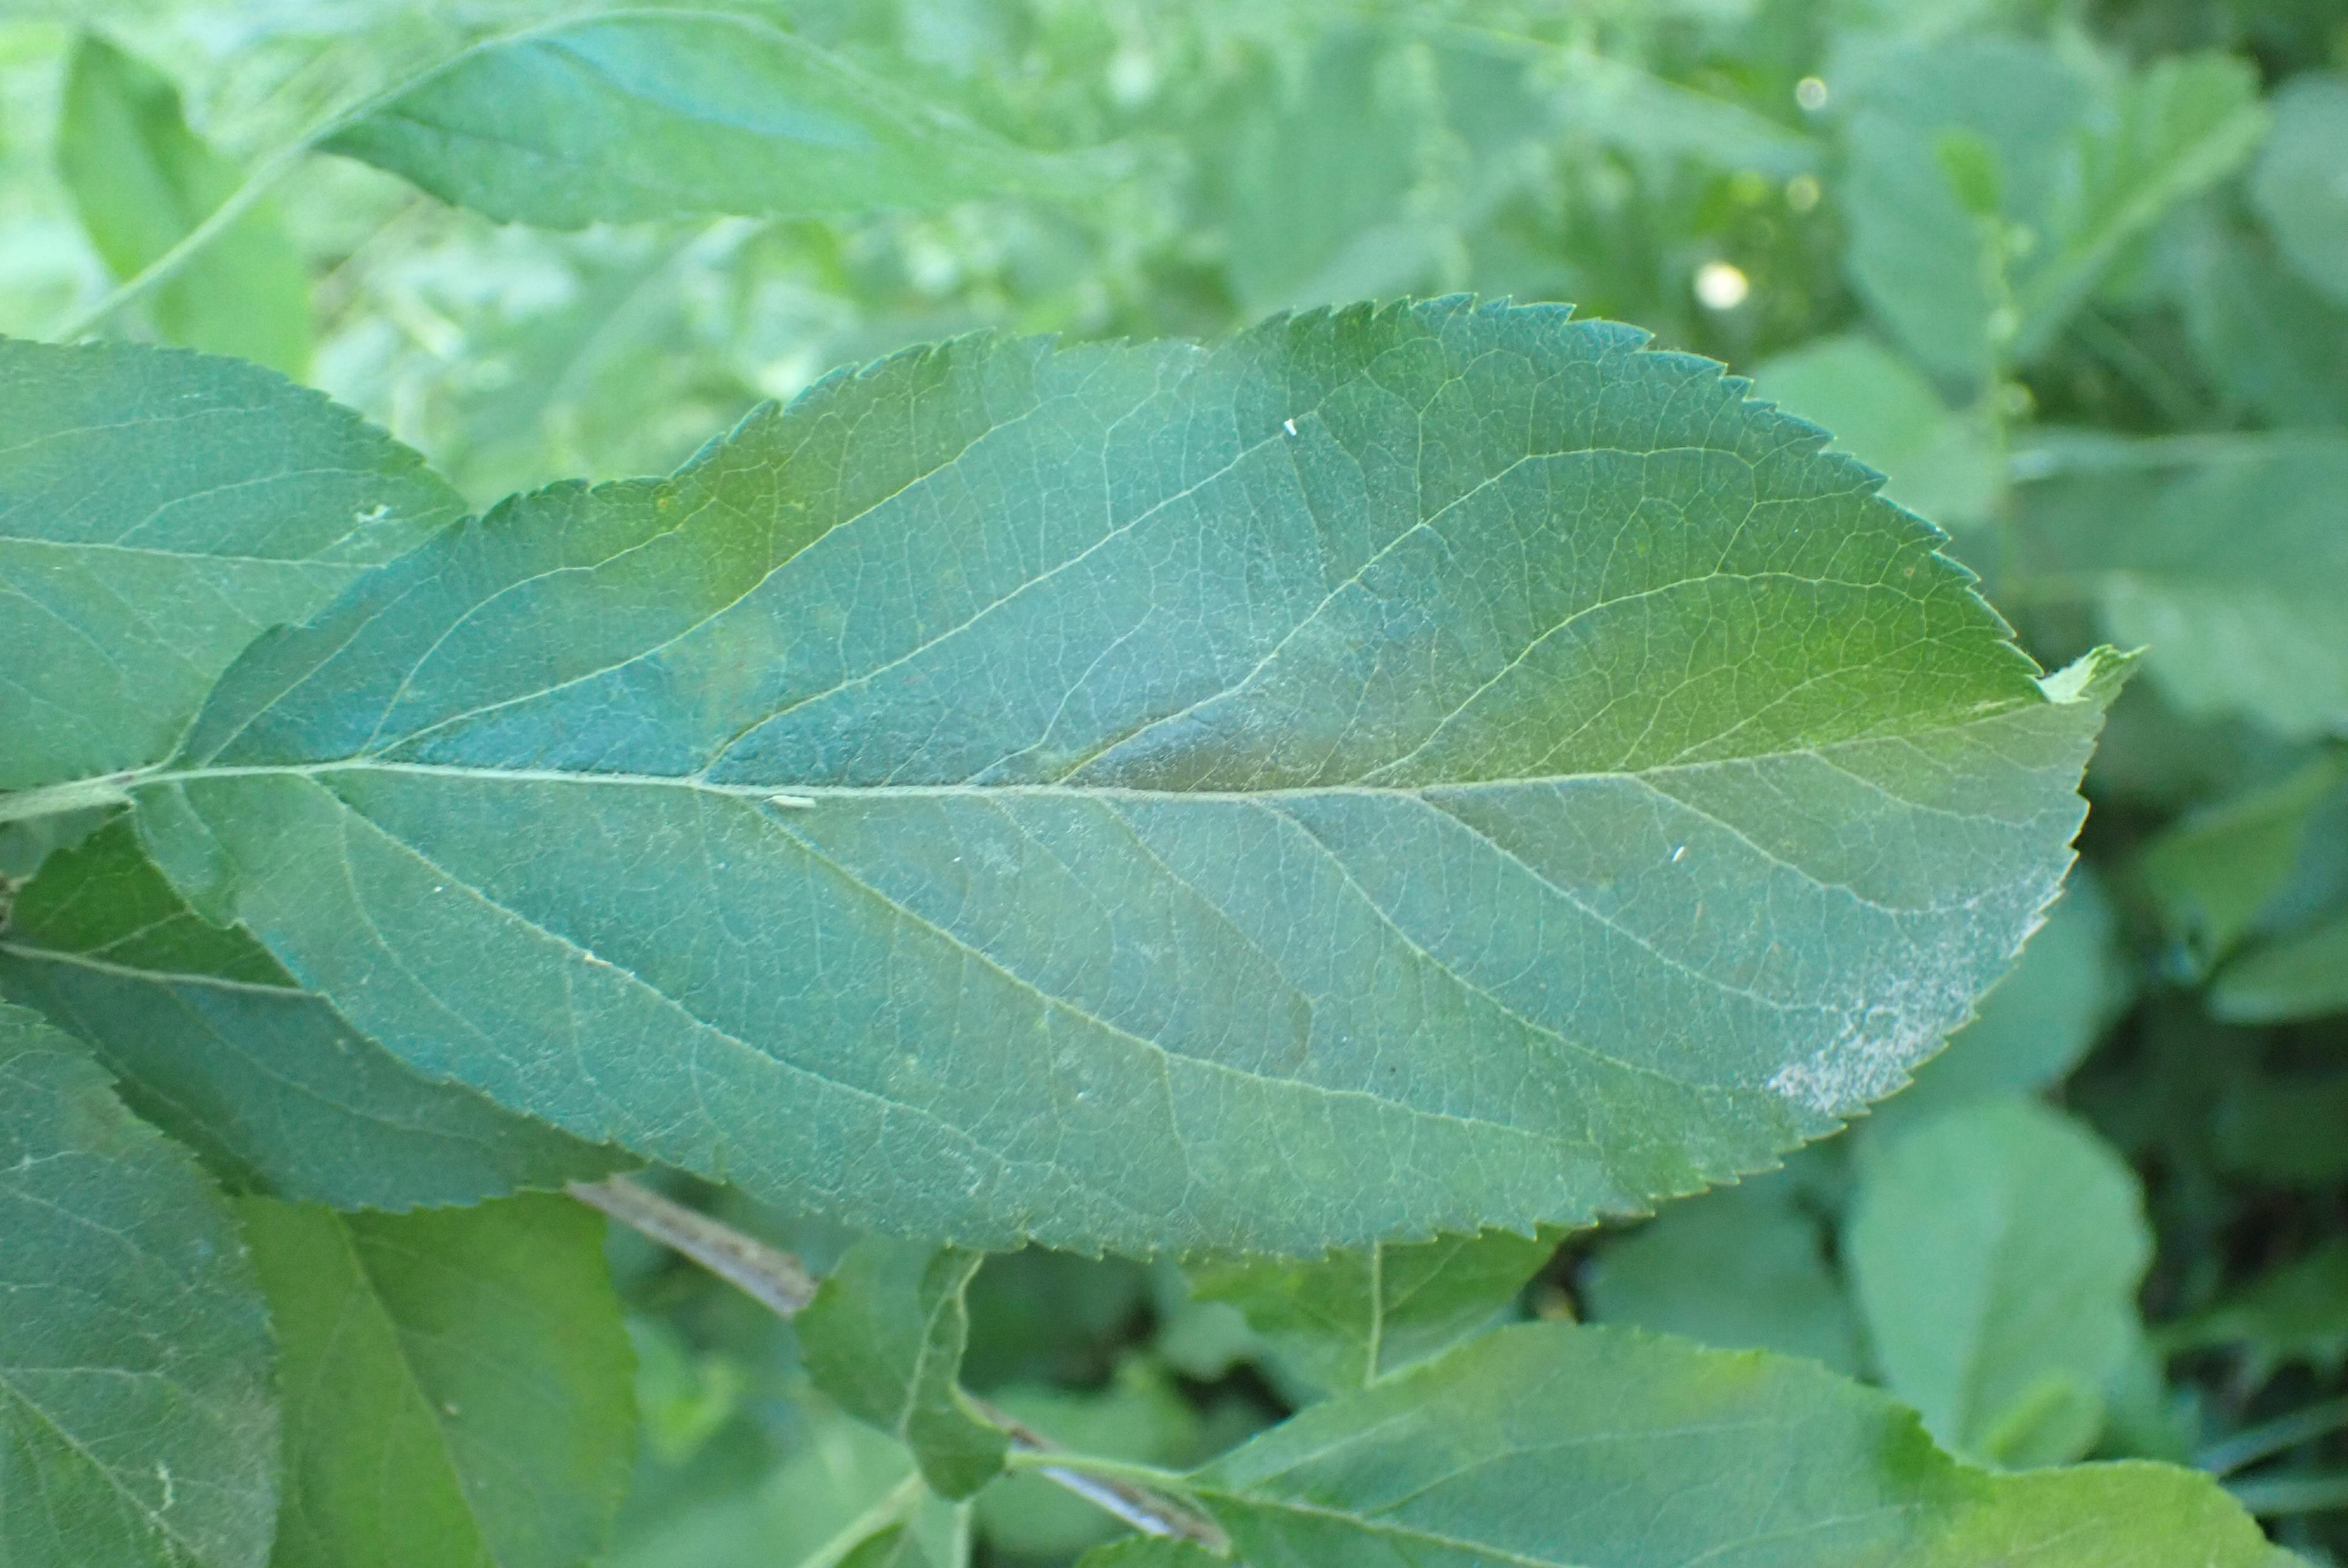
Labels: scab